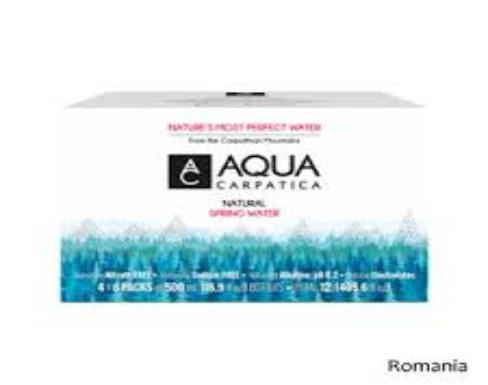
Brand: Aqua Carpatica
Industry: Food